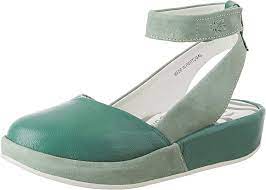
Label: Ballet Flat